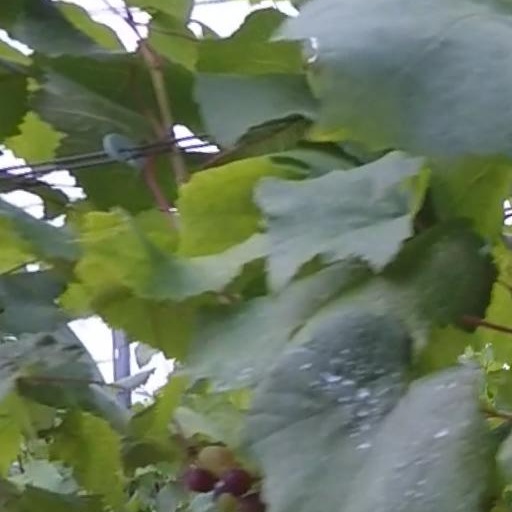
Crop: grape